Piaggio P.108

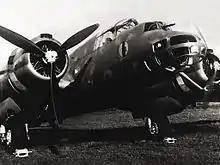
Like the Lancaster, the P.108's nose turret was positioned above the bombardier/bomb-aimer

The P.108 was an all-metal, four-engine bomber, with a crew of eight. It had a very robust modern structure (with a six "g" tolerance) designed by Giovanni Casiraghi, and built almost entirely of duralumin.